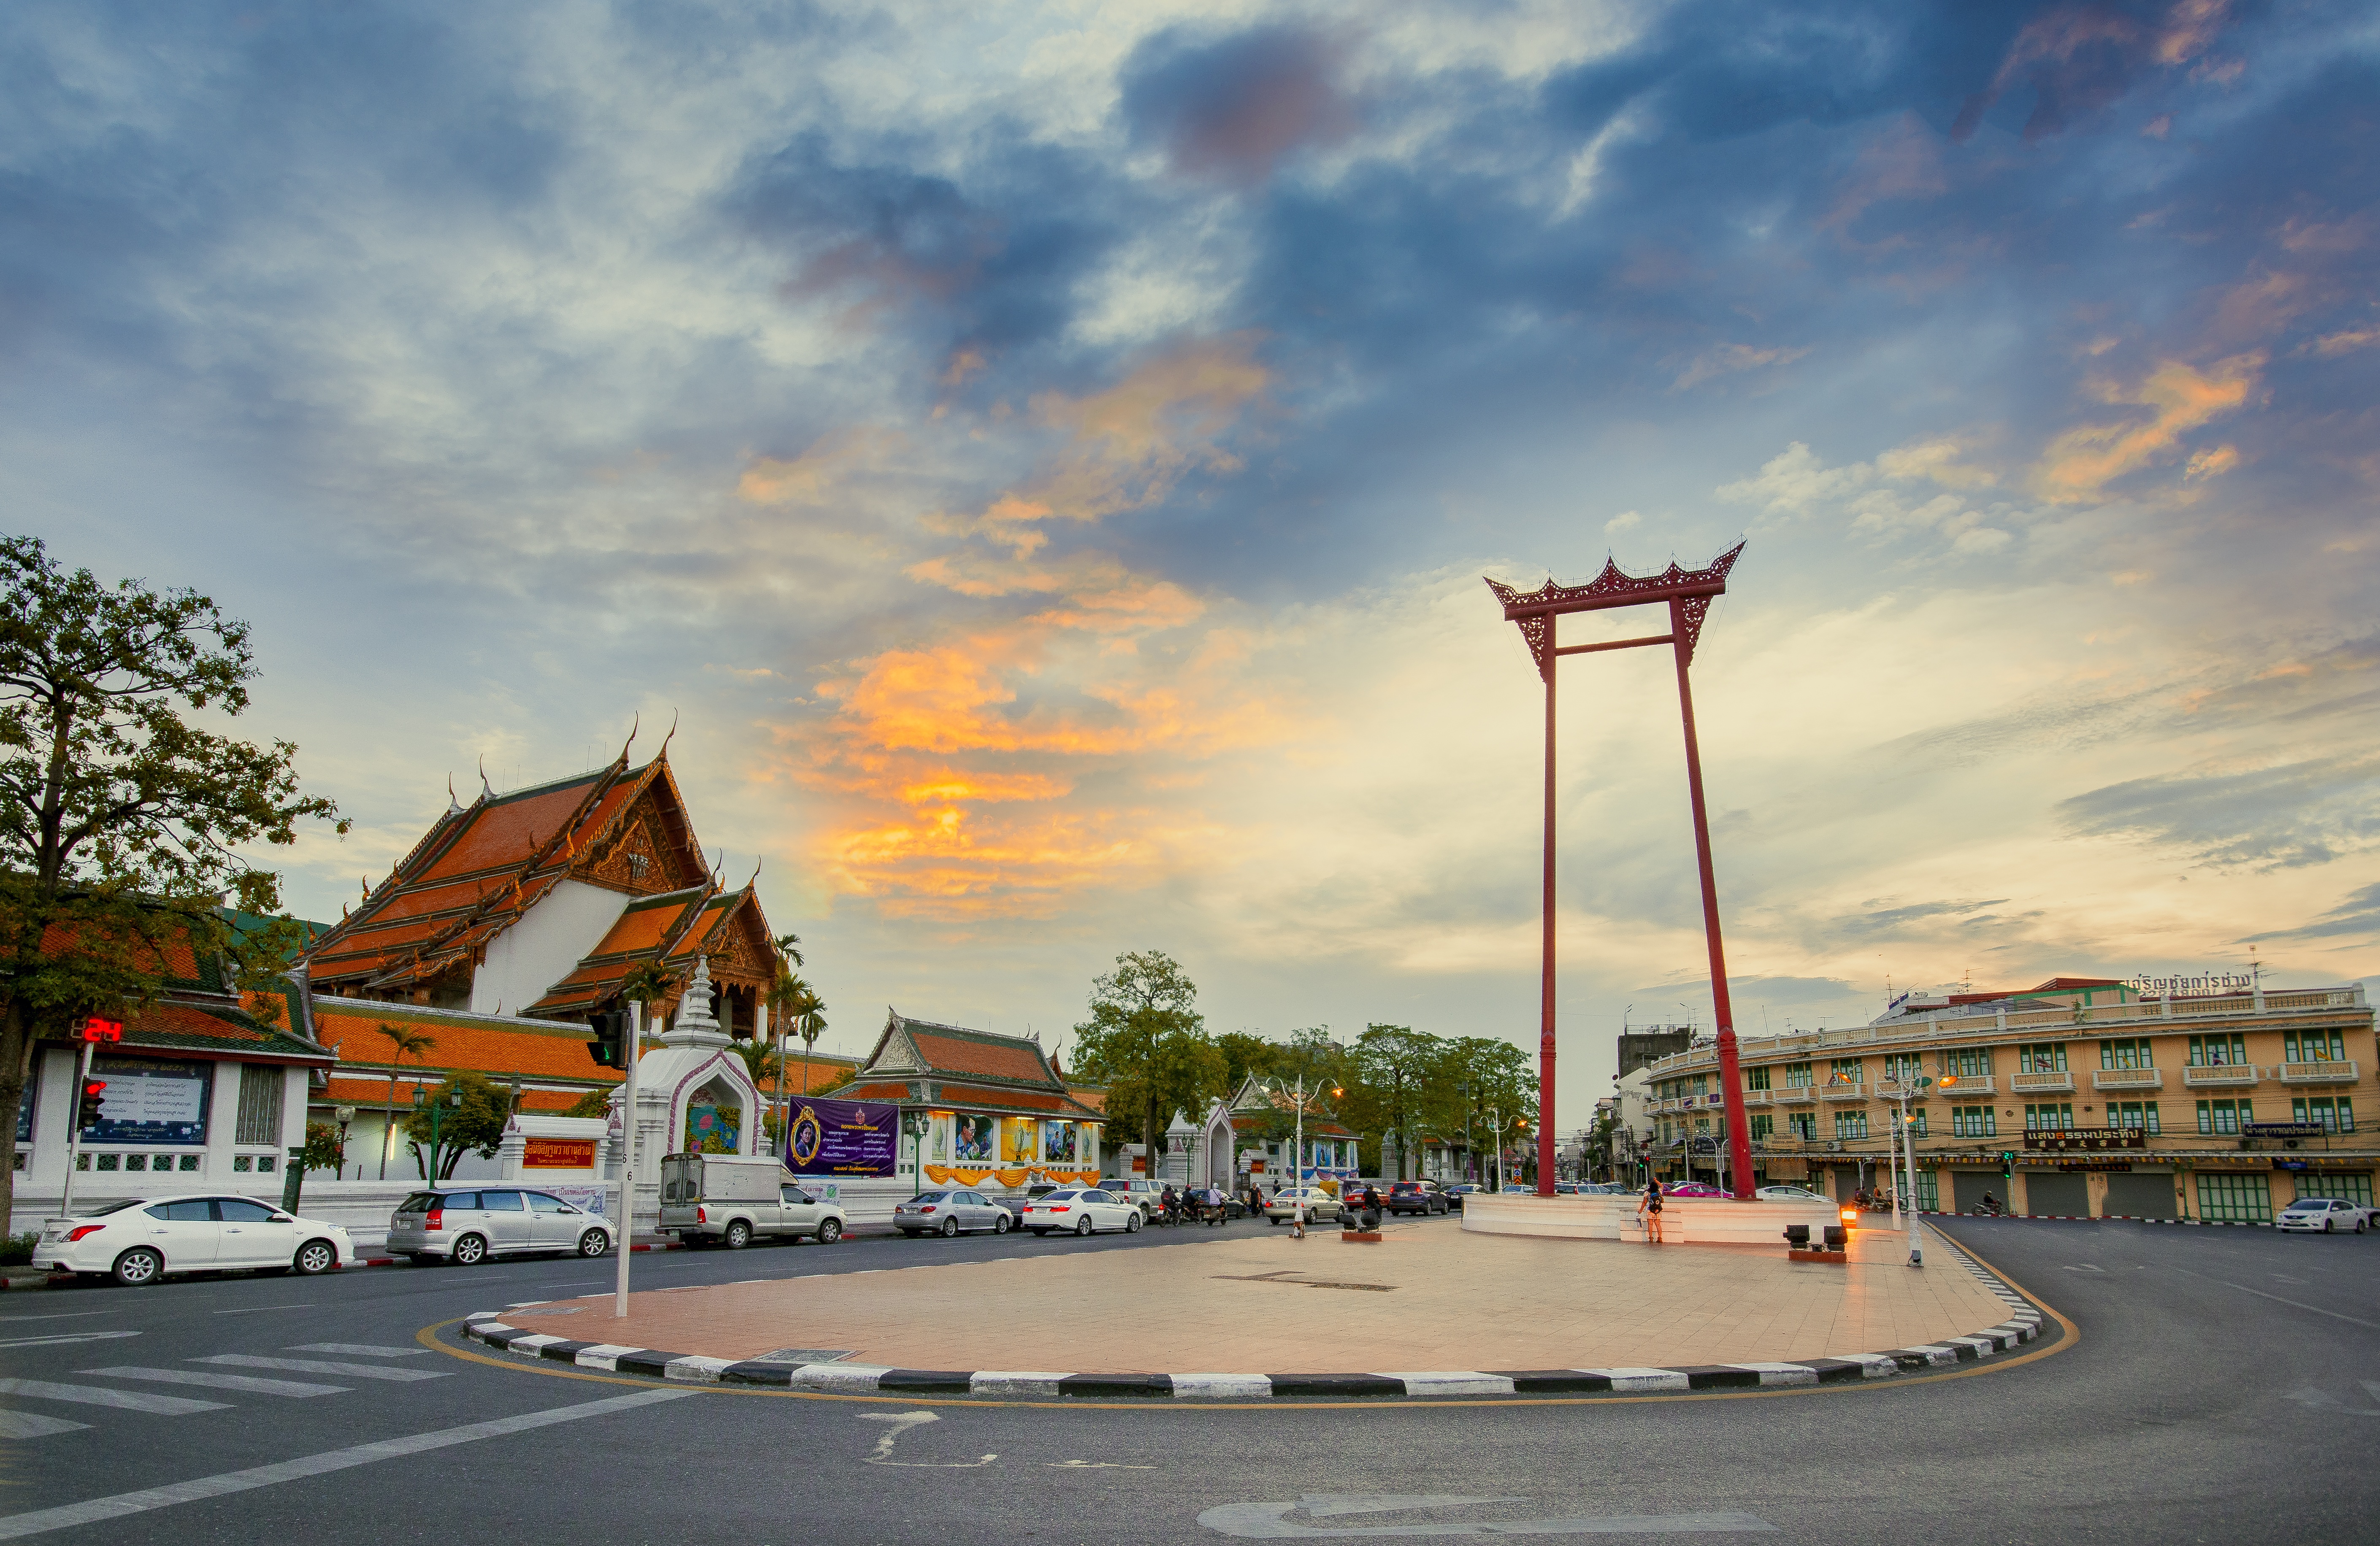
architecture, sky, road, highway, city, walkway, cityscape, dusk, evening, red, religion, landmark, thailand, crafts, faith, infrastructure, bangkok, respect, prosperity, thailand temple, the symbol, giant swing